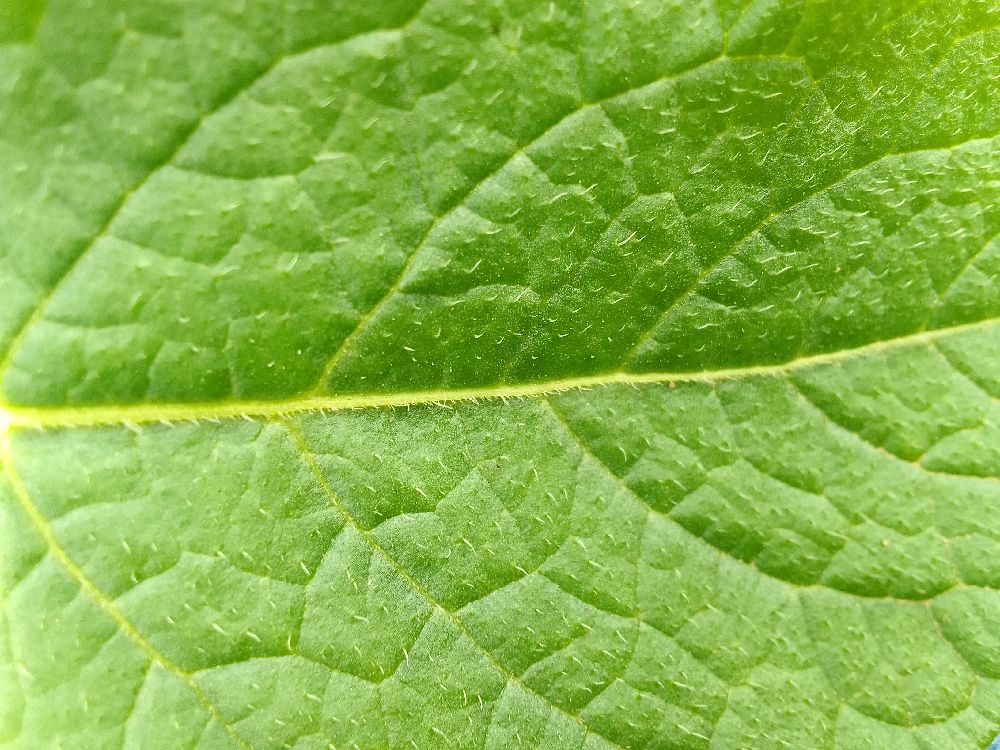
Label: Healthy